She Stoops to Conquer

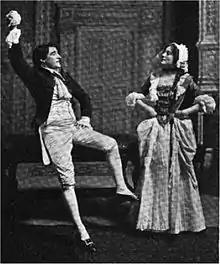
Kyrle Bellew and Eleanor Robson in a scene from "She Stoops to Conquer" (1905)

She Stoops to Conquer is a comedy play by Anglo-Irish writer Oliver Goldsmith, first performed in London in 1773. Goldsmith's best-known play, it is a cornerstone of English literature and theatre classes in the English-speaking world. It is one of the few plays from the 18th century that has mostly retained its popularity and is still regularly performed on stage. Regarded as a classic of the period, the work has been adapted for films on numerous occasions, including in 1910, 1914, and 1923. The play is notable for being the origin of the popular English phrase, ""Ask me no questions and I'll tell you no lies.""